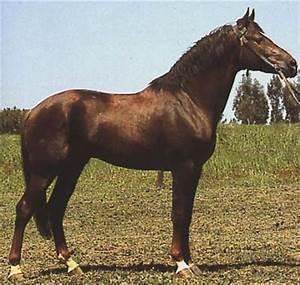
horse